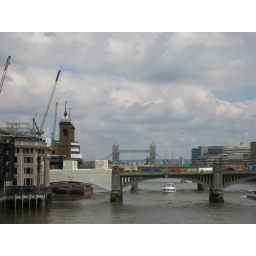
Thames river with Tower bridge in the distance.